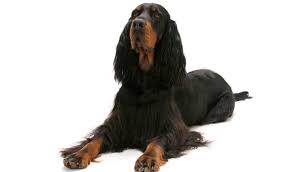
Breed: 228-n000085-Gordon_setter